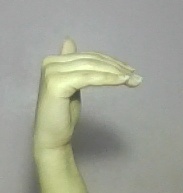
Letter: khaa